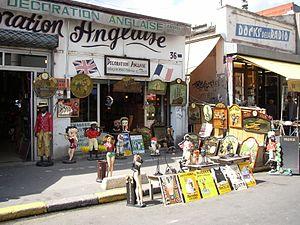
Villes et Pays d’art et d’histoire est un label officiel français attribué depuis 1985 par le ministère de la Culture et de la Communication aux communes ou pays de France qui s’engagent dans une politique d’animation et de valorisation de leurs patrimoines bâti, naturel et industriel, ainsi que de l’architecture. Ce label succède à l’appellation « Ville d’art », disparue en 2005.